Manchester City F.C.

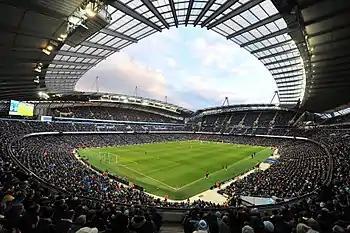
The City of Manchester Stadium – the home of Manchester City since 2003

Manchester City's biggest rivalry is with neighbours Manchester United, against whom they contest the Manchester derby. Before the Second World War, when travel to away games was rare, many Mancunian football fans regularly watched both teams even if considering themselves "supporters" of only one. This practice continued into the early 1960s but as travel became easier, and the cost of entry to matches rose, watching both teams became unusual and the rivalry intensified. A common stereotype is that City fans come from Manchester proper, while United fans come from elsewhere. A 2002 report by a researcher at Manchester Metropolitan University found that while it was true that a higher proportion of City season ticket holders came from Manchester postcode areas (40% compared to United's 29%), there were more United season ticket holders, the lower percentage being due to United's higher overall number of season ticket holders (27,667 compared to City's 16,481). The report noted that since the compiling of data in 2001, the number of both City and United season ticket holders had risen; expansion of United's ground and City's move to the City of Manchester Stadium have caused season ticket sales to increase further.